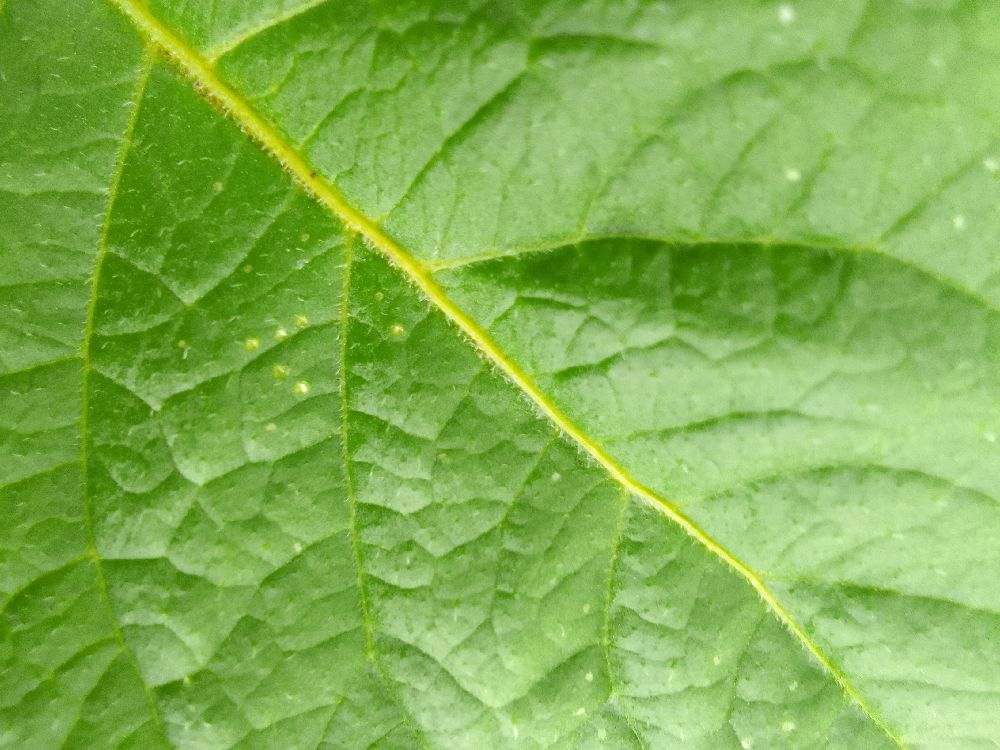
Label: Healthy